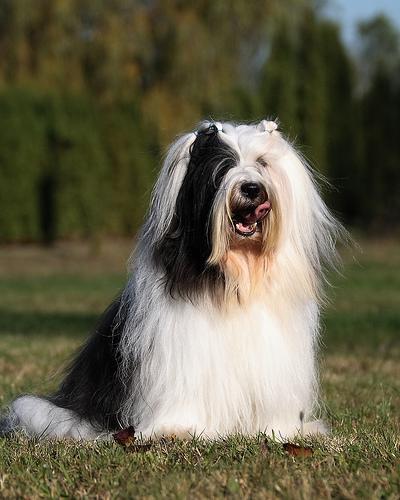
Tibetan_terrier